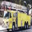
Label: truck